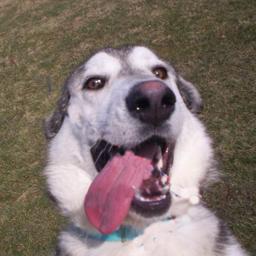
Animal: dogs